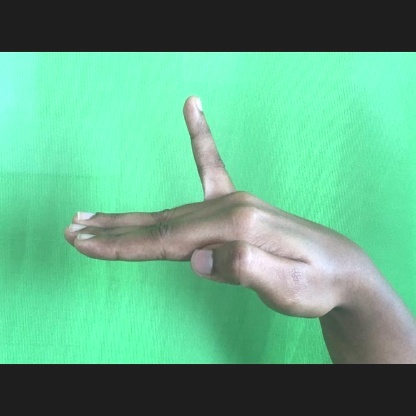
Mudra: Hamsapaksha